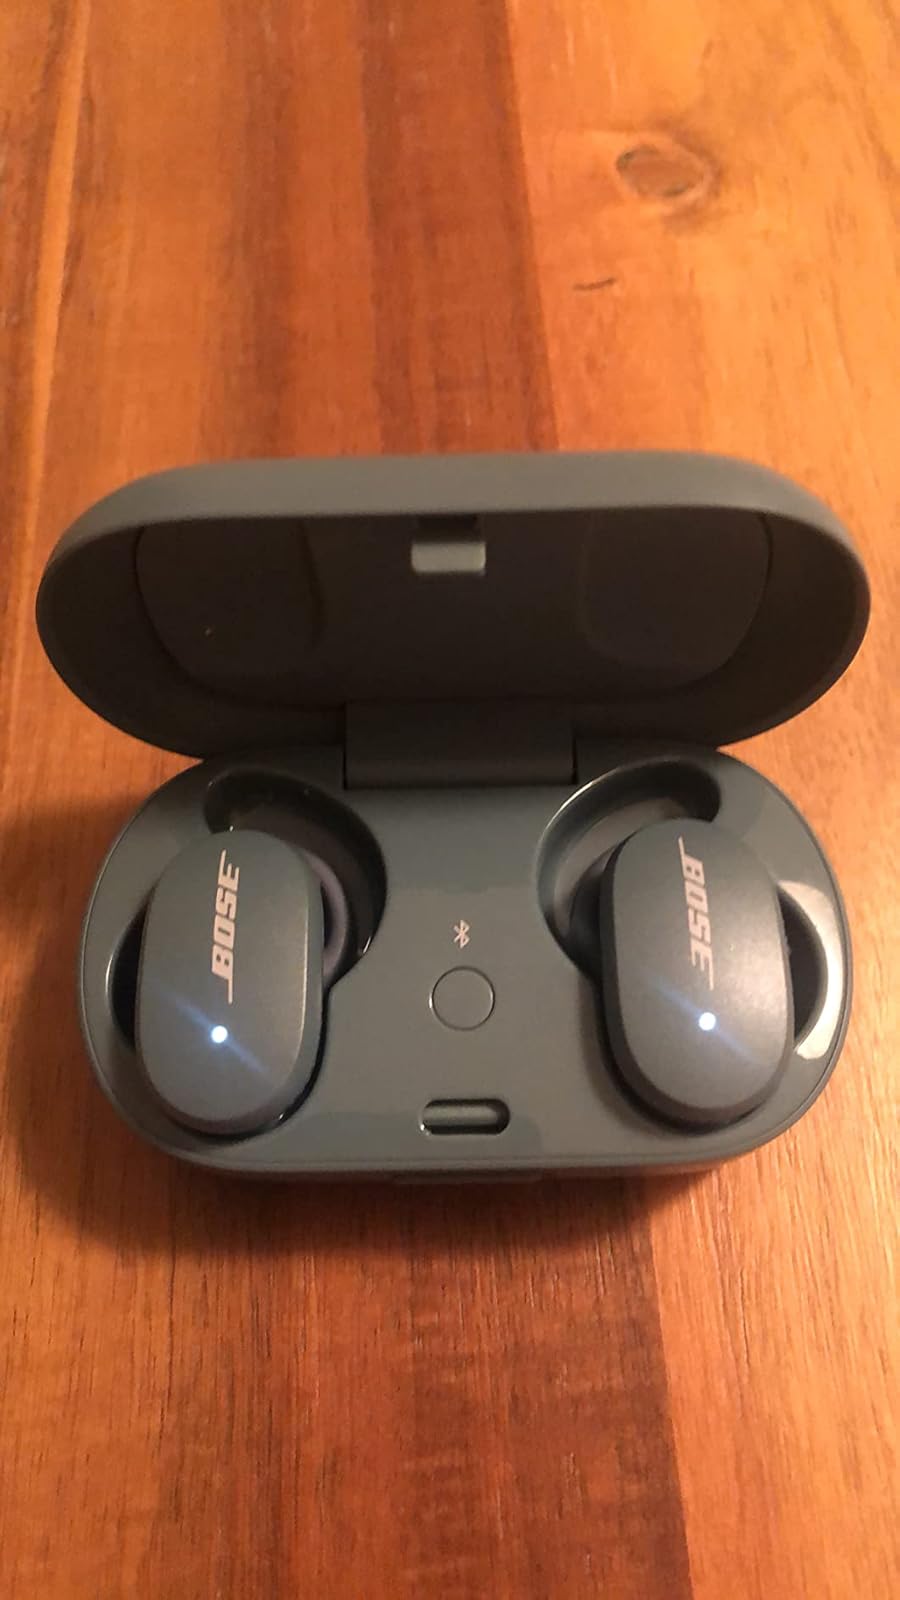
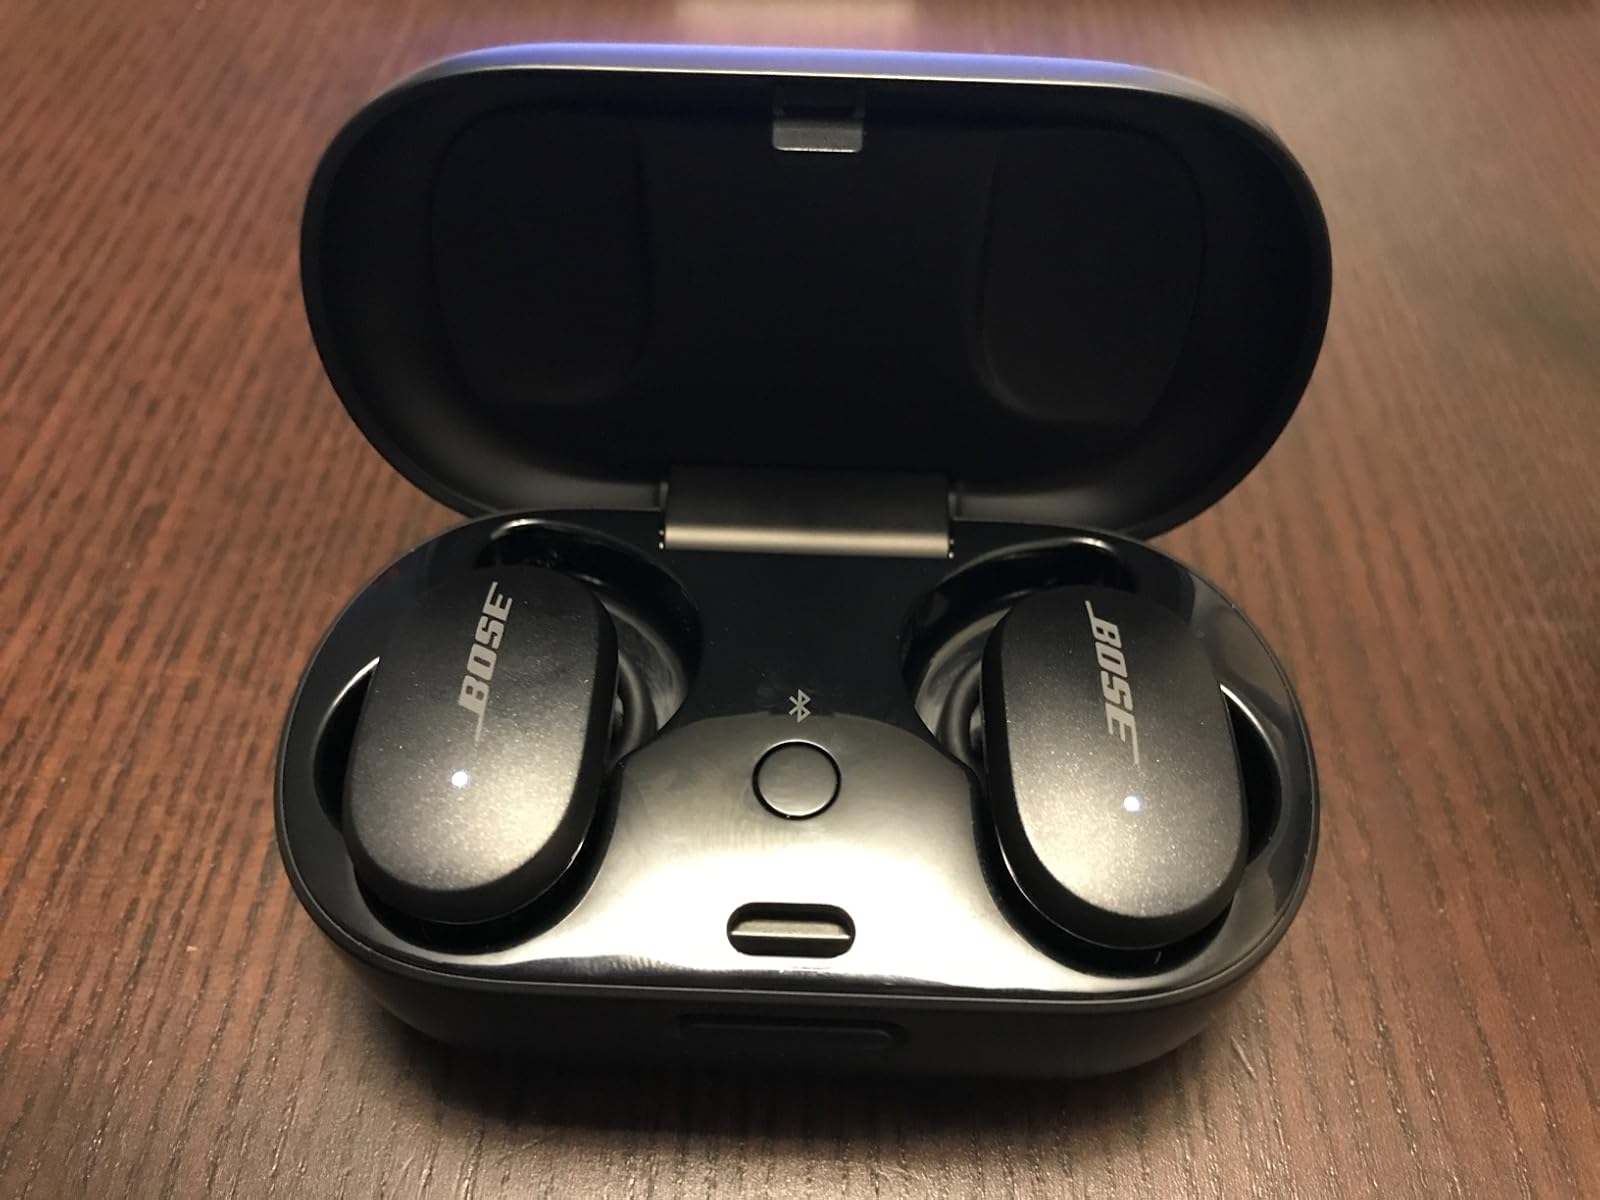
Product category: earbuds
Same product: yes